Aeolis quadrangle

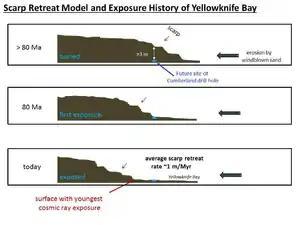
Scarp retreat by windblown sand over time on Mars (Yellowknife Bay, December 9, 2013)

On October 17, 2012, at Rocknest, the first X-ray diffraction analysis of Martian soil was performed. The results revealed the presence of several minerals, including feldspar, pyroxenes and olivine, and suggested that the Martian soil in the sample was similar to the weathered basaltic soils of Hawaiian volcanoes. The sample used is composed of dust distributed from global dust storms and local fine sand. So far, the materials "Curiosity" has analyzed are consistent with the initial ideas of deposits in Gale Crater recording a transition through time from a wet to dry environment.